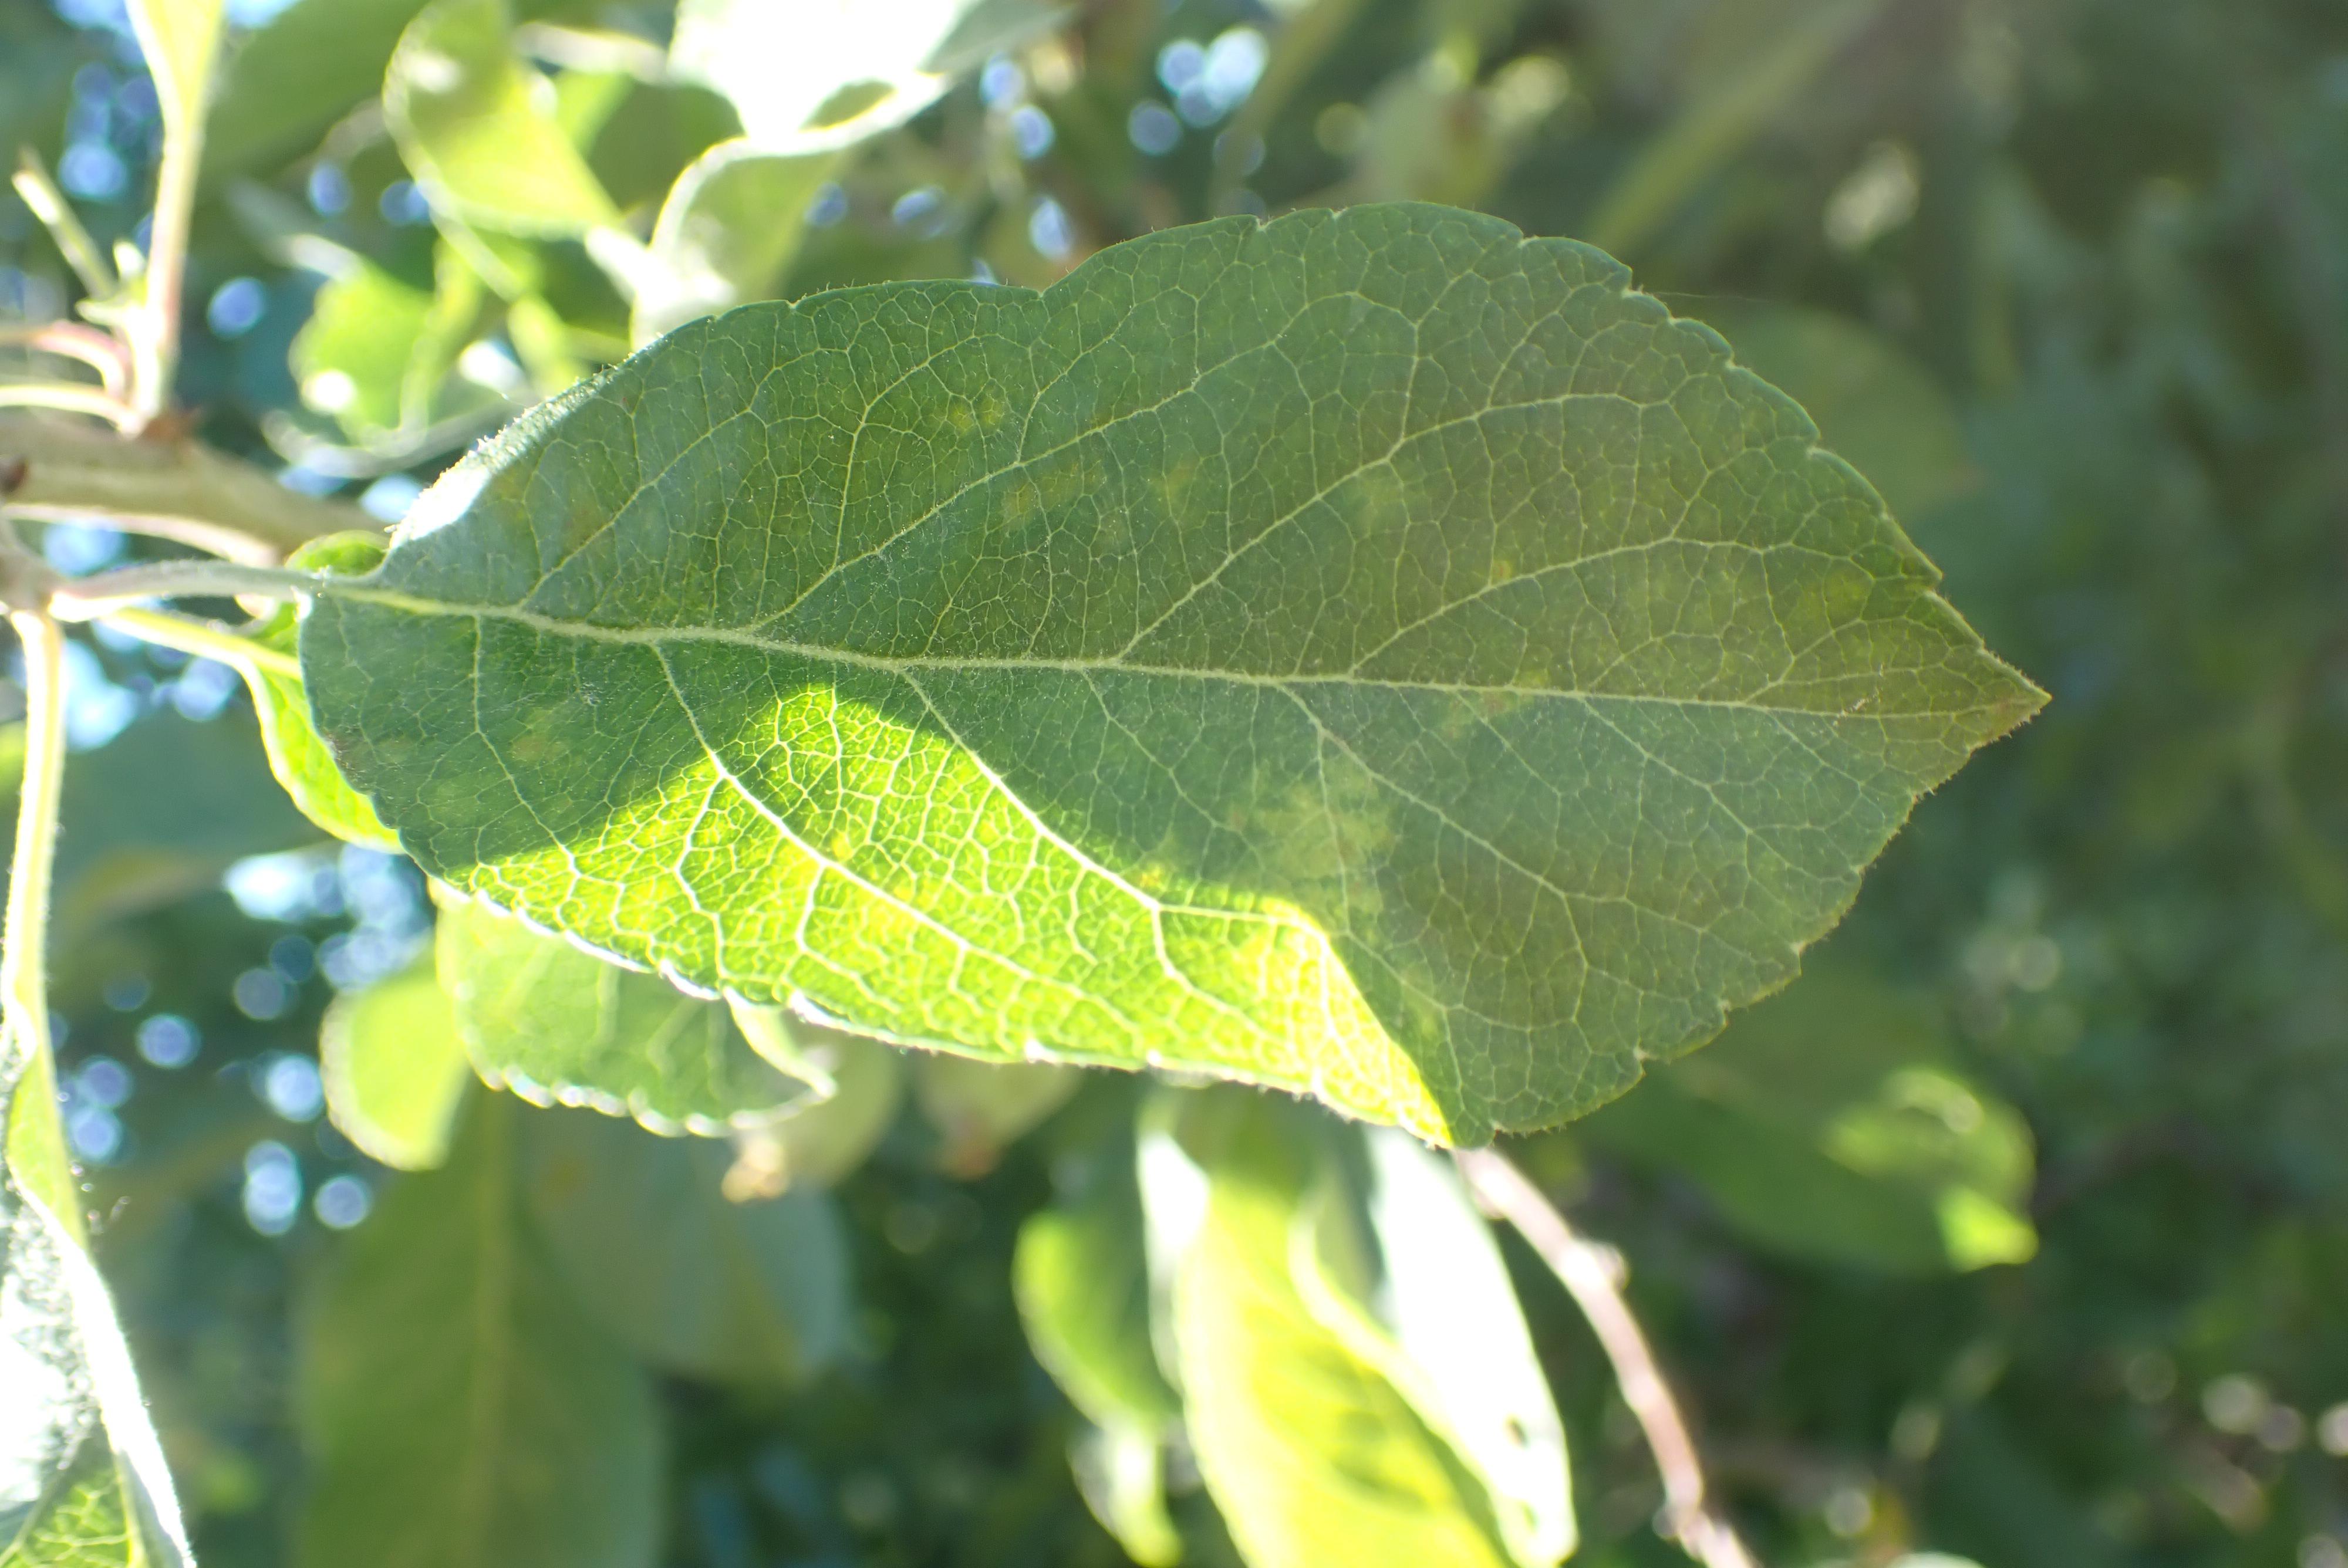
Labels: scab